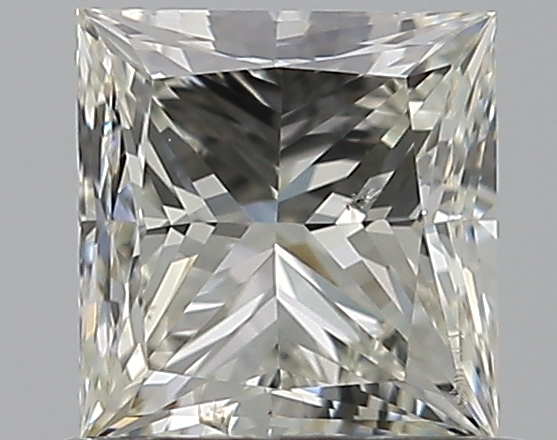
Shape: princess
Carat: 0.7
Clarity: SI1
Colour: K
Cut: VG
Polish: EX
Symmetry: GD
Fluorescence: N
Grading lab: GIA
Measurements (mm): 4.88 x 4.71 x 3.52